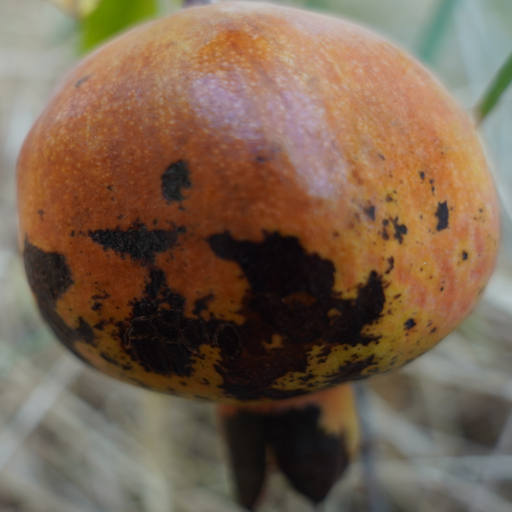
Label: Colletotrichum spp